Snowshoe

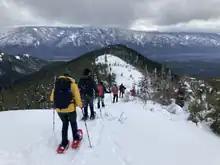
A Mazamas group descends Hardy Ridge in Beacon Rock State Park

While the cleating and traction improvements to modern snowshoes have greatly enhanced snowshoers' climbing abilities, on very steep slopes it is still beneficial to make "kick steps," kicking the toes of the shoes into the snow to create a kind of snow stairs for the next traveler to use.